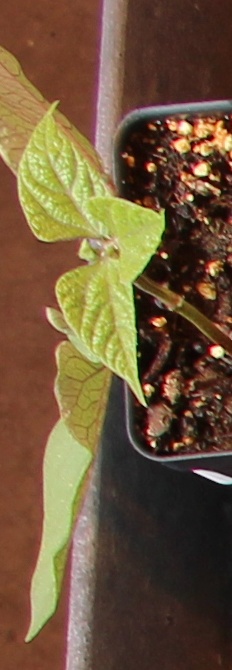
Label: Blackbean